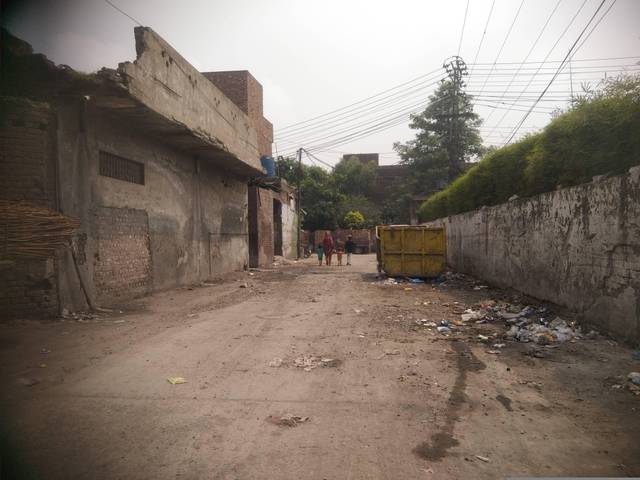
Region: Pakistan
Coordinates: 31.599, 74.39